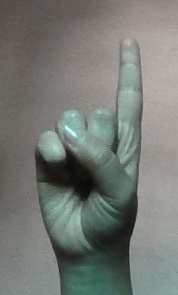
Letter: bb